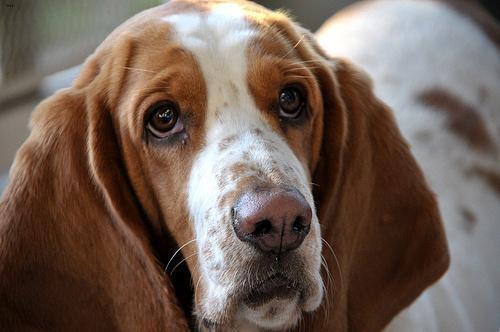
basset hound